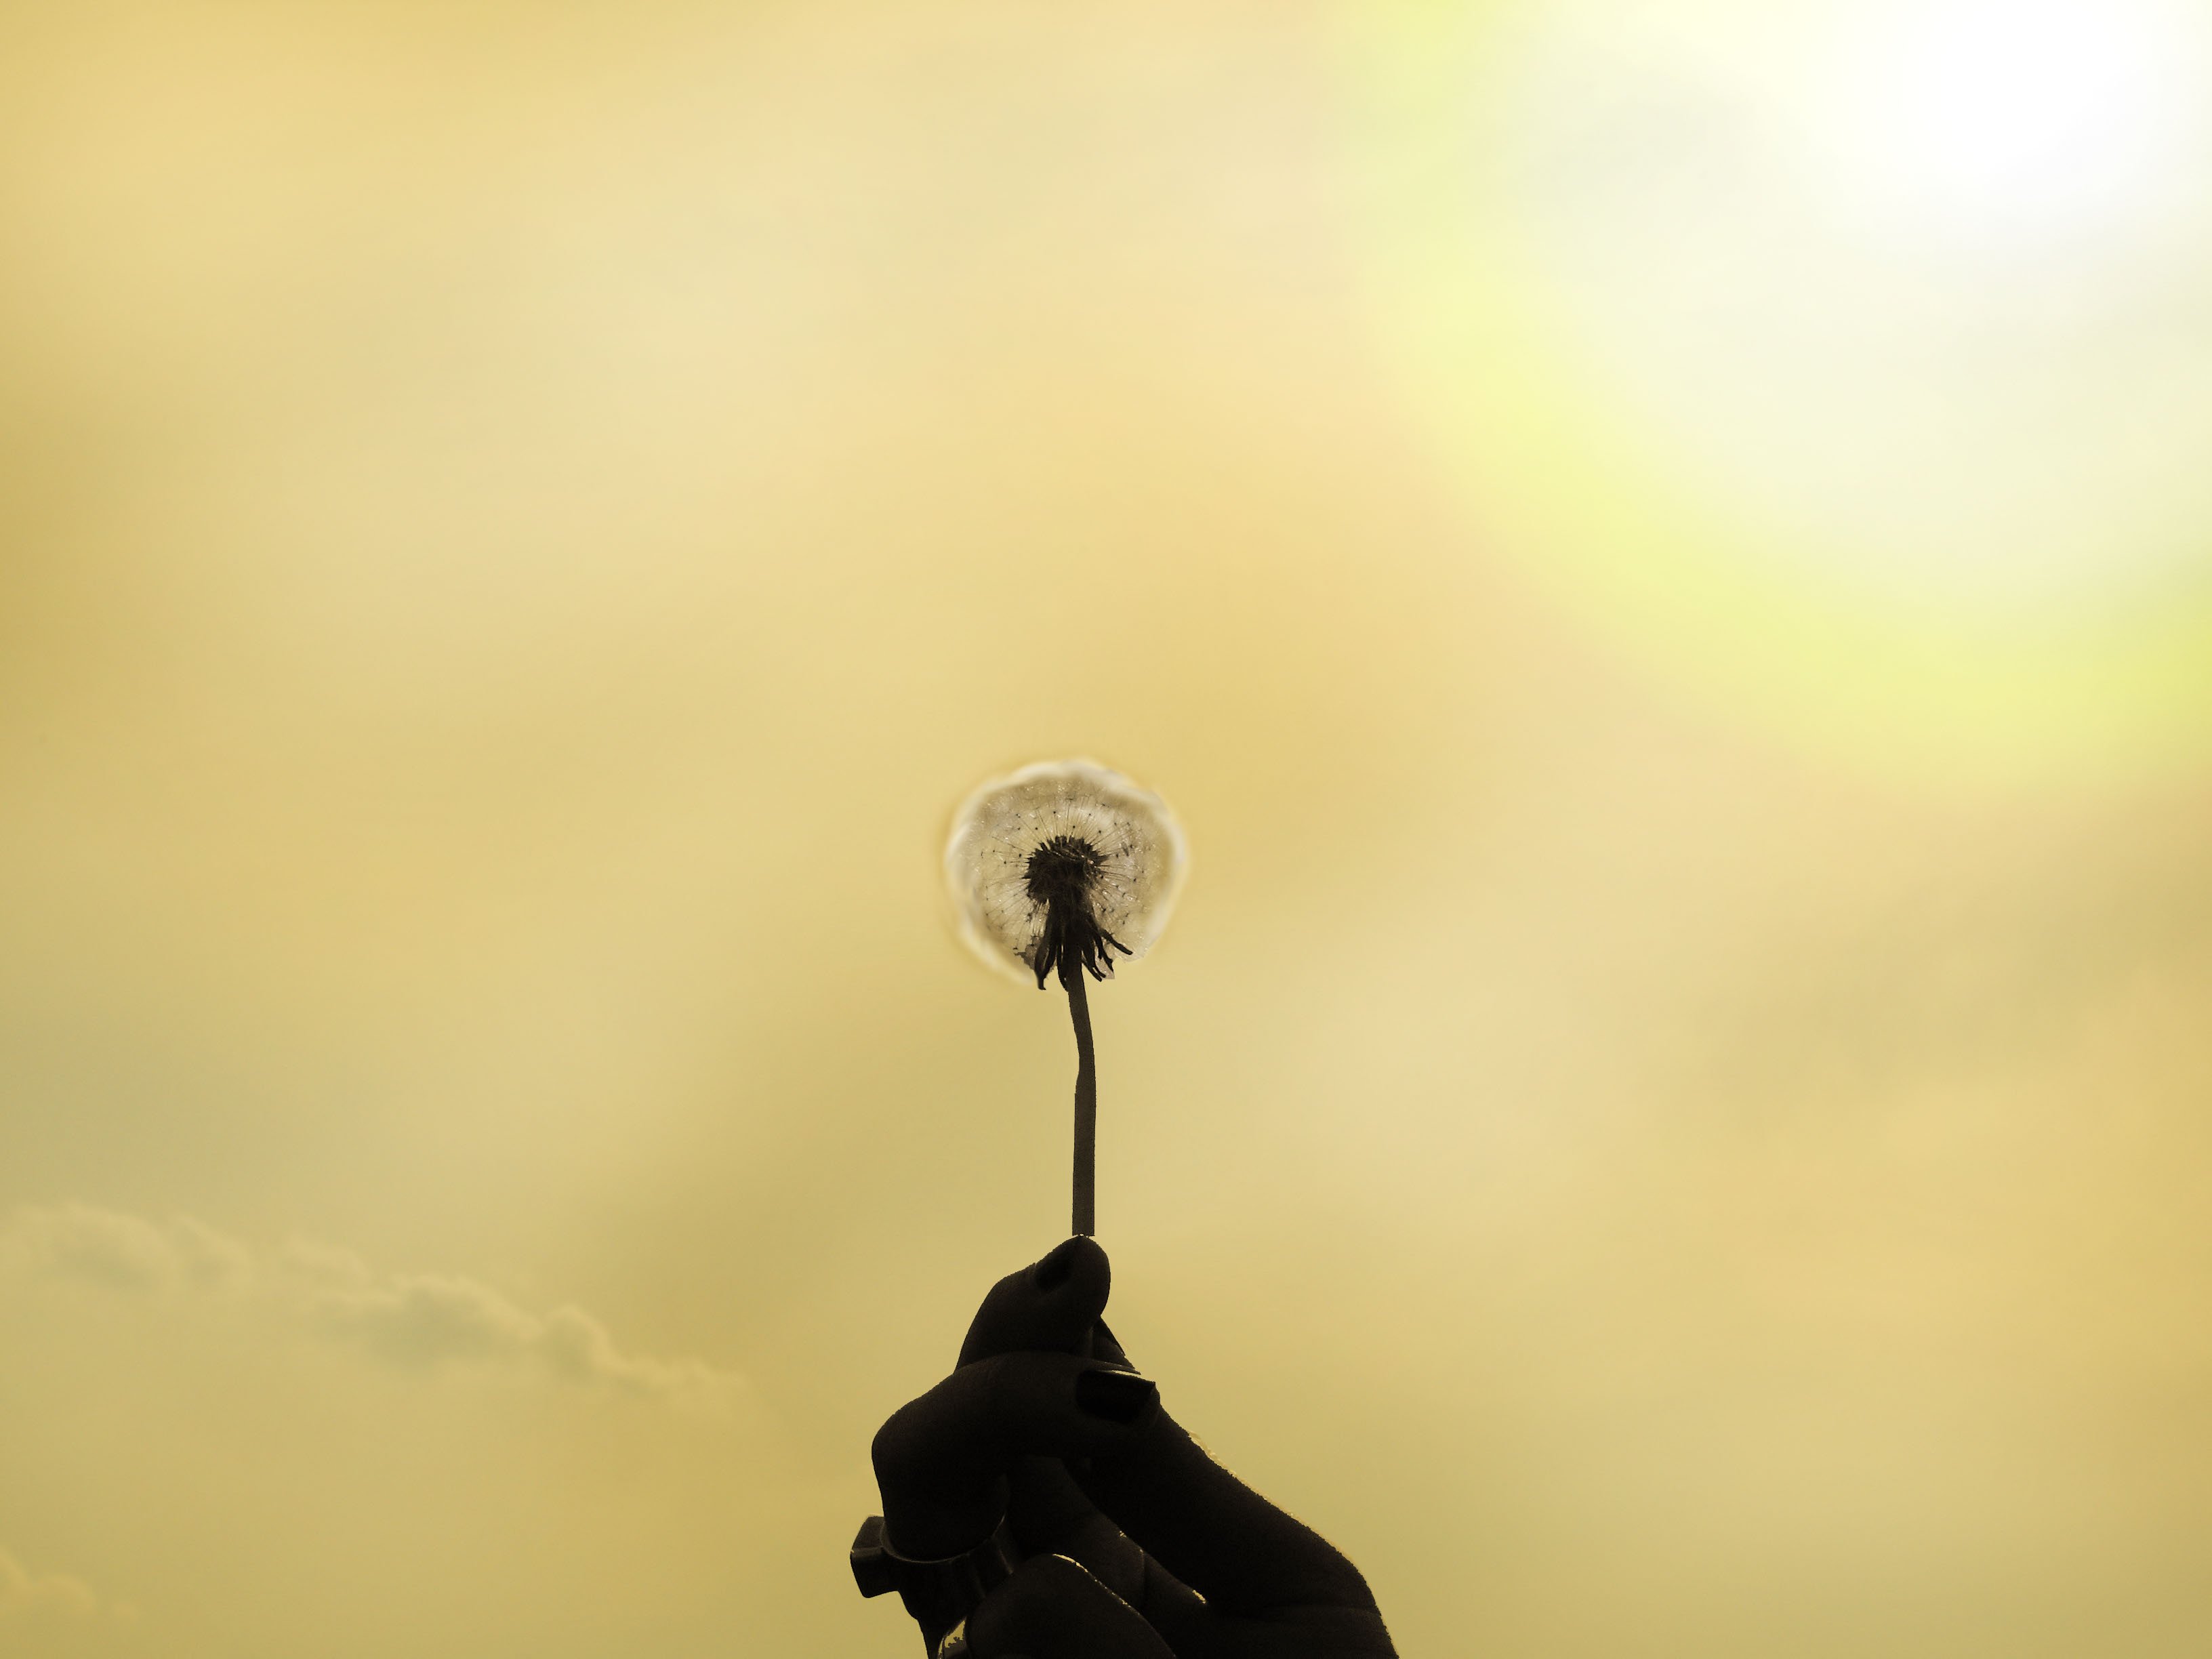
hand, silhouette, light, cloud, sky, sun, sunset, dandelion, sunlight, morning, flower, summer, reflection, shadow, street light, yellow, lighting, light fixture, shape, macro photography, atmosphere of earth